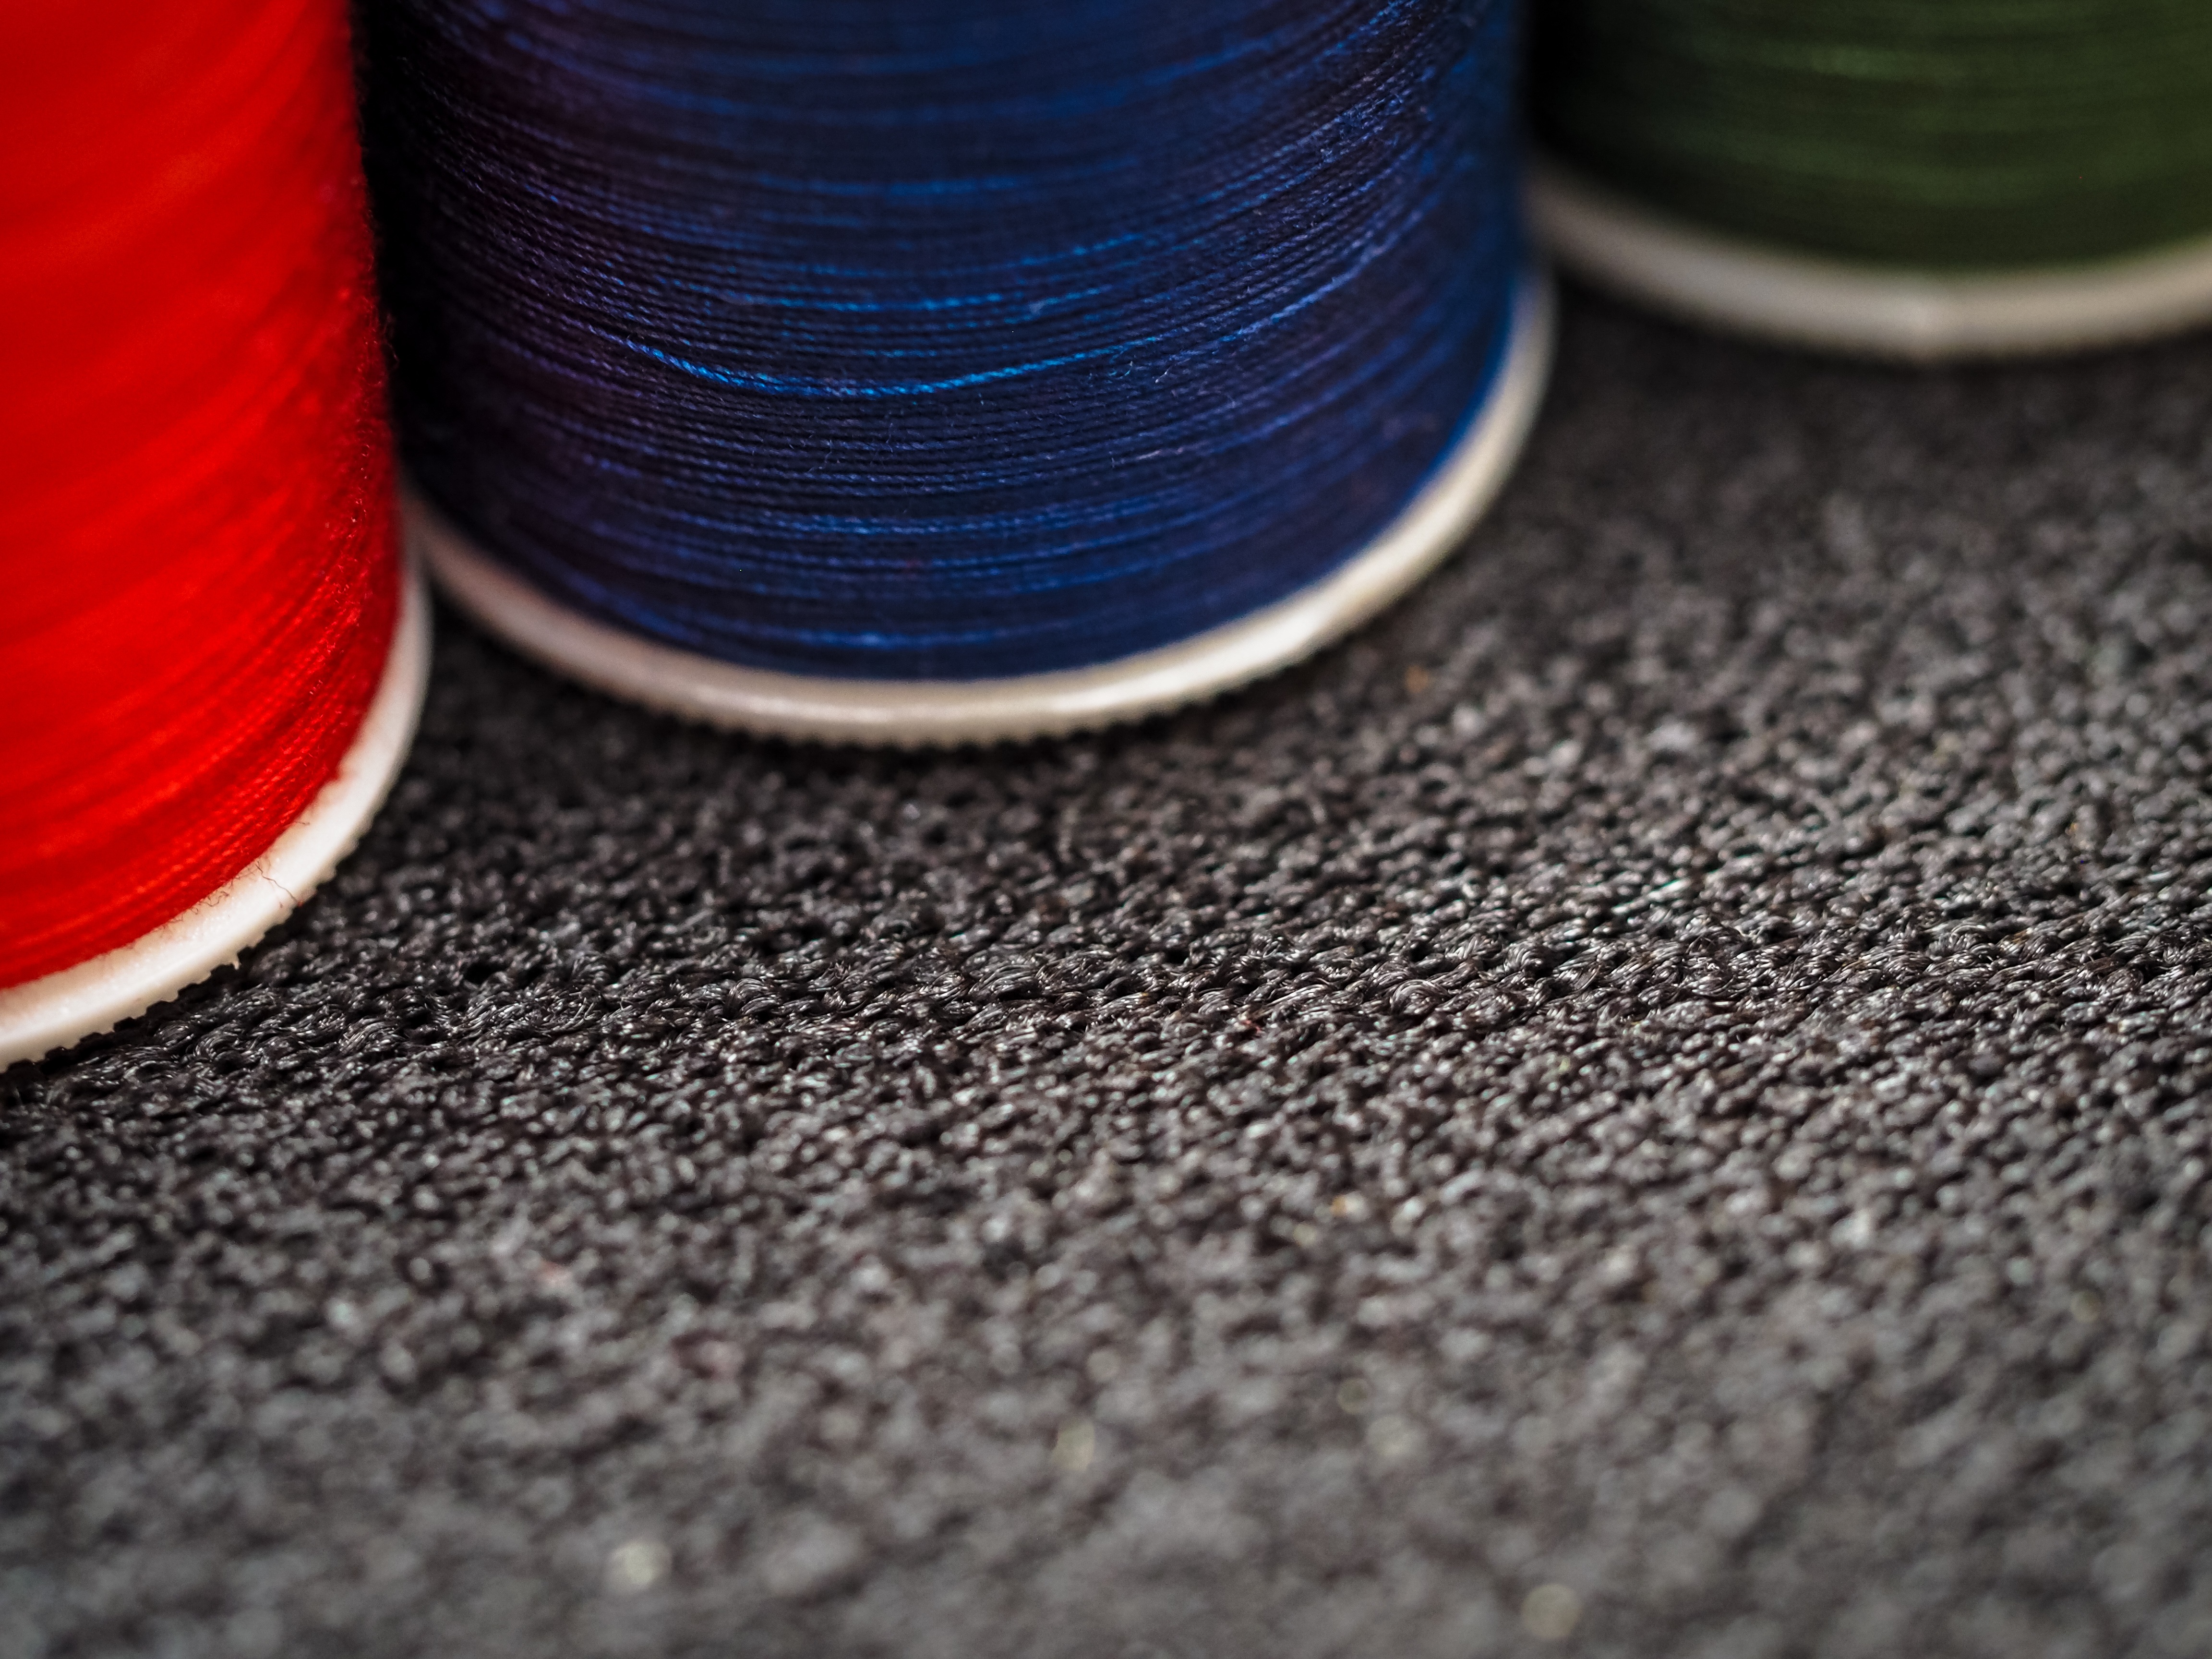
wheel, decoration, green, red, color, blue, black, knit, leisure, close, homemade, yarn, material, circle, knitwear, thread, close up, textile, art, background, flooring, handarbeiten, embroidered, thread spool, tying, fashion accessory, wooden reel